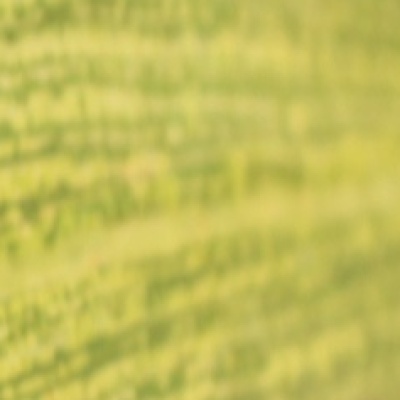
Label: Corn_(Maize)___Maize_Streak_Virus